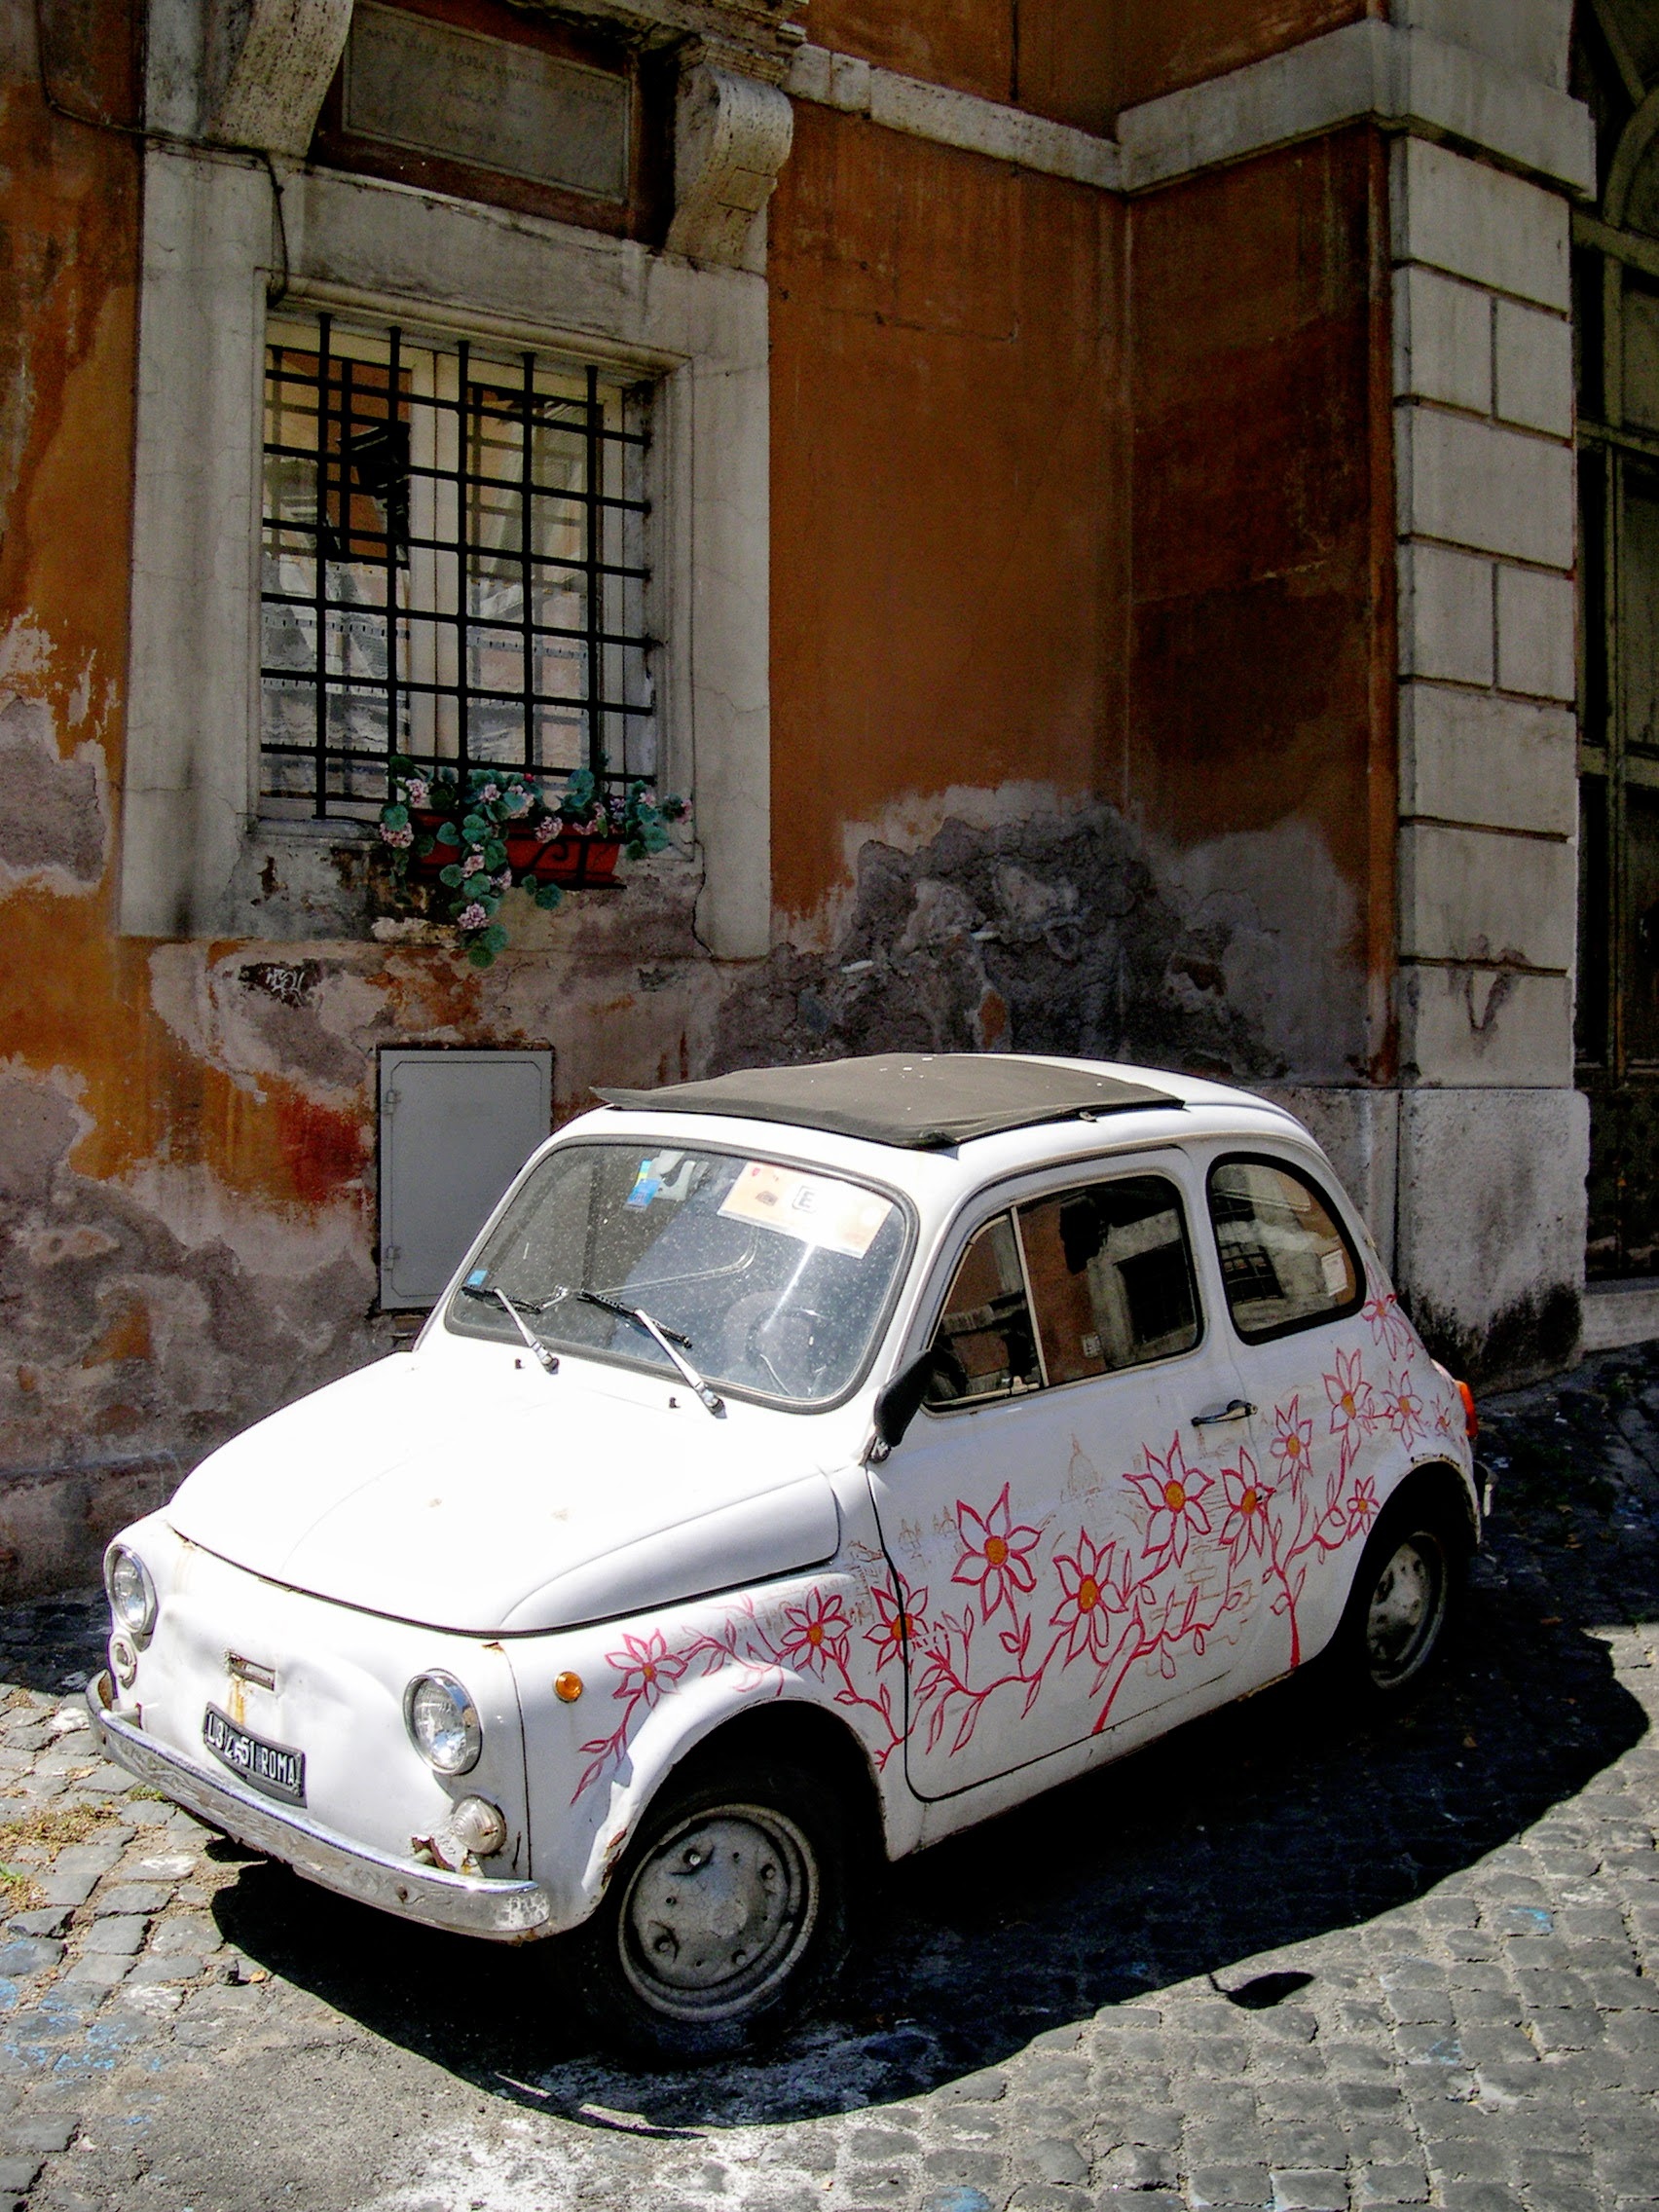
car, house, window, pavement, vehicle, vintage car, flowers, fiat, flowered, antique car, city car, land vehicle, automobile make, compact car, family car, subcompact car